Answer in natural language. Considering the relative positions, is black dresser with multiple drawers (marked C) above or below Window (marked B)? Choose between the following options: below or above
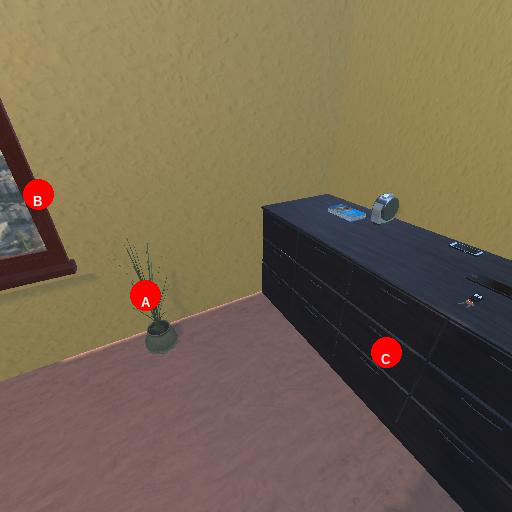
<answer>above</answer>